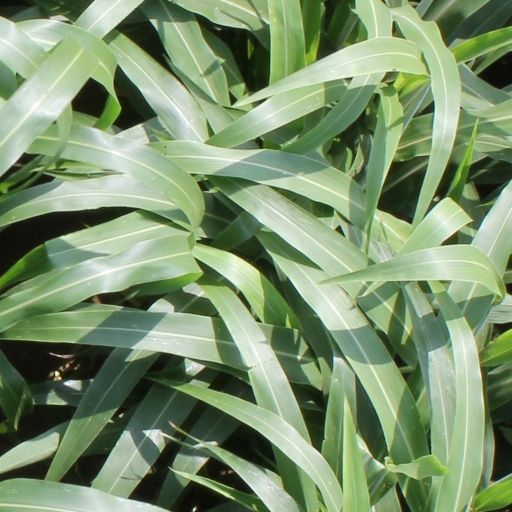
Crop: sorghum